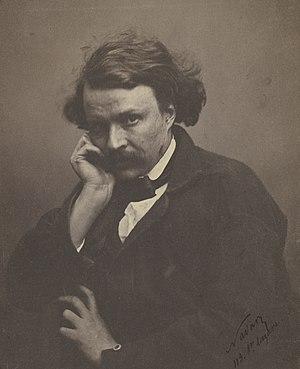
Le 6 avril est le 96ᵉ jour de l'année du calendrier grégorien, le 97ᵉ en cas d'année bissextile. Il reste 269 jours avant la fin de l'année.
De la Terre à la Lune, trajet direct en 97 heures 20 minutes est un roman d'anticipation de Jules Verne, paru en 1865. Il relate comment, après la fin de la guerre de Sécession, une association d'artilleurs et de scientifiques liés à l'industrie militaire tente d'envoyer sur la Lune un obus habité par trois hommes. De la Terre à la Lune forme la première partie d'un diptyque, qui se clôt avec Autour de la Lune, paru quatre ans plus tard. Plusieurs personnages de ces romans sont remis en scène dans Sans dessus dessous, publié vingt ans plus tard, sans grand succès, puis redécouvert en 1975.
Michel Ardan est un personnage créé par Jules Verne, et qui figure un aventurier français dans le roman De la Terre à la Lune, demandant à partir dans le projectile vers la Lune.
Un mononyme est un nom unique identifiant généralement une personne, comme Voltaire ou Colette. Il peut s'agir soit d'un pseudonyme comme c'est le cas pour Voltaire, soit d'un nom de convenance, comme c'est le cas pour Colette, soit du vrai prénom utilisé seul, par exemple pour le chanteur Renaud.